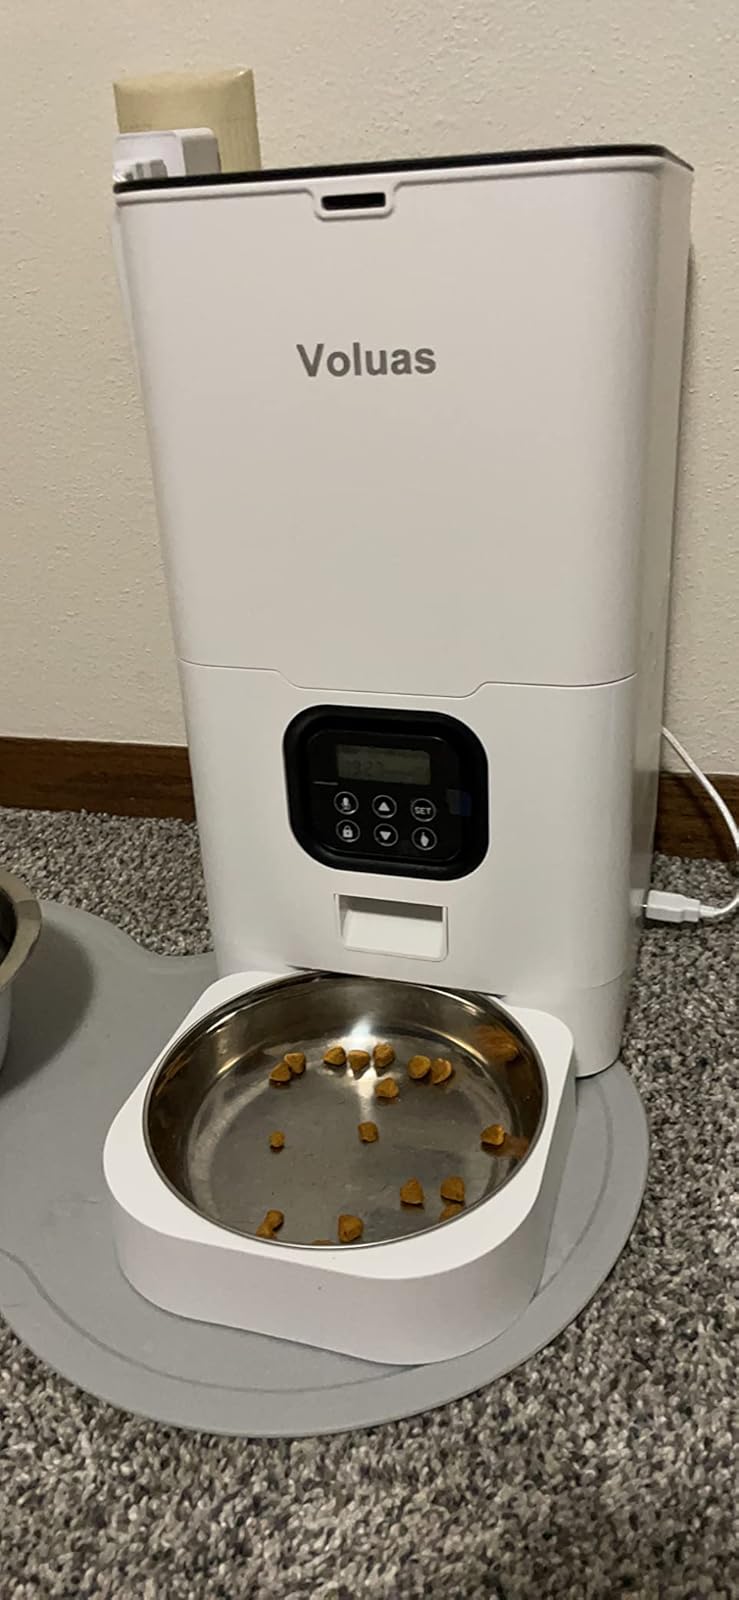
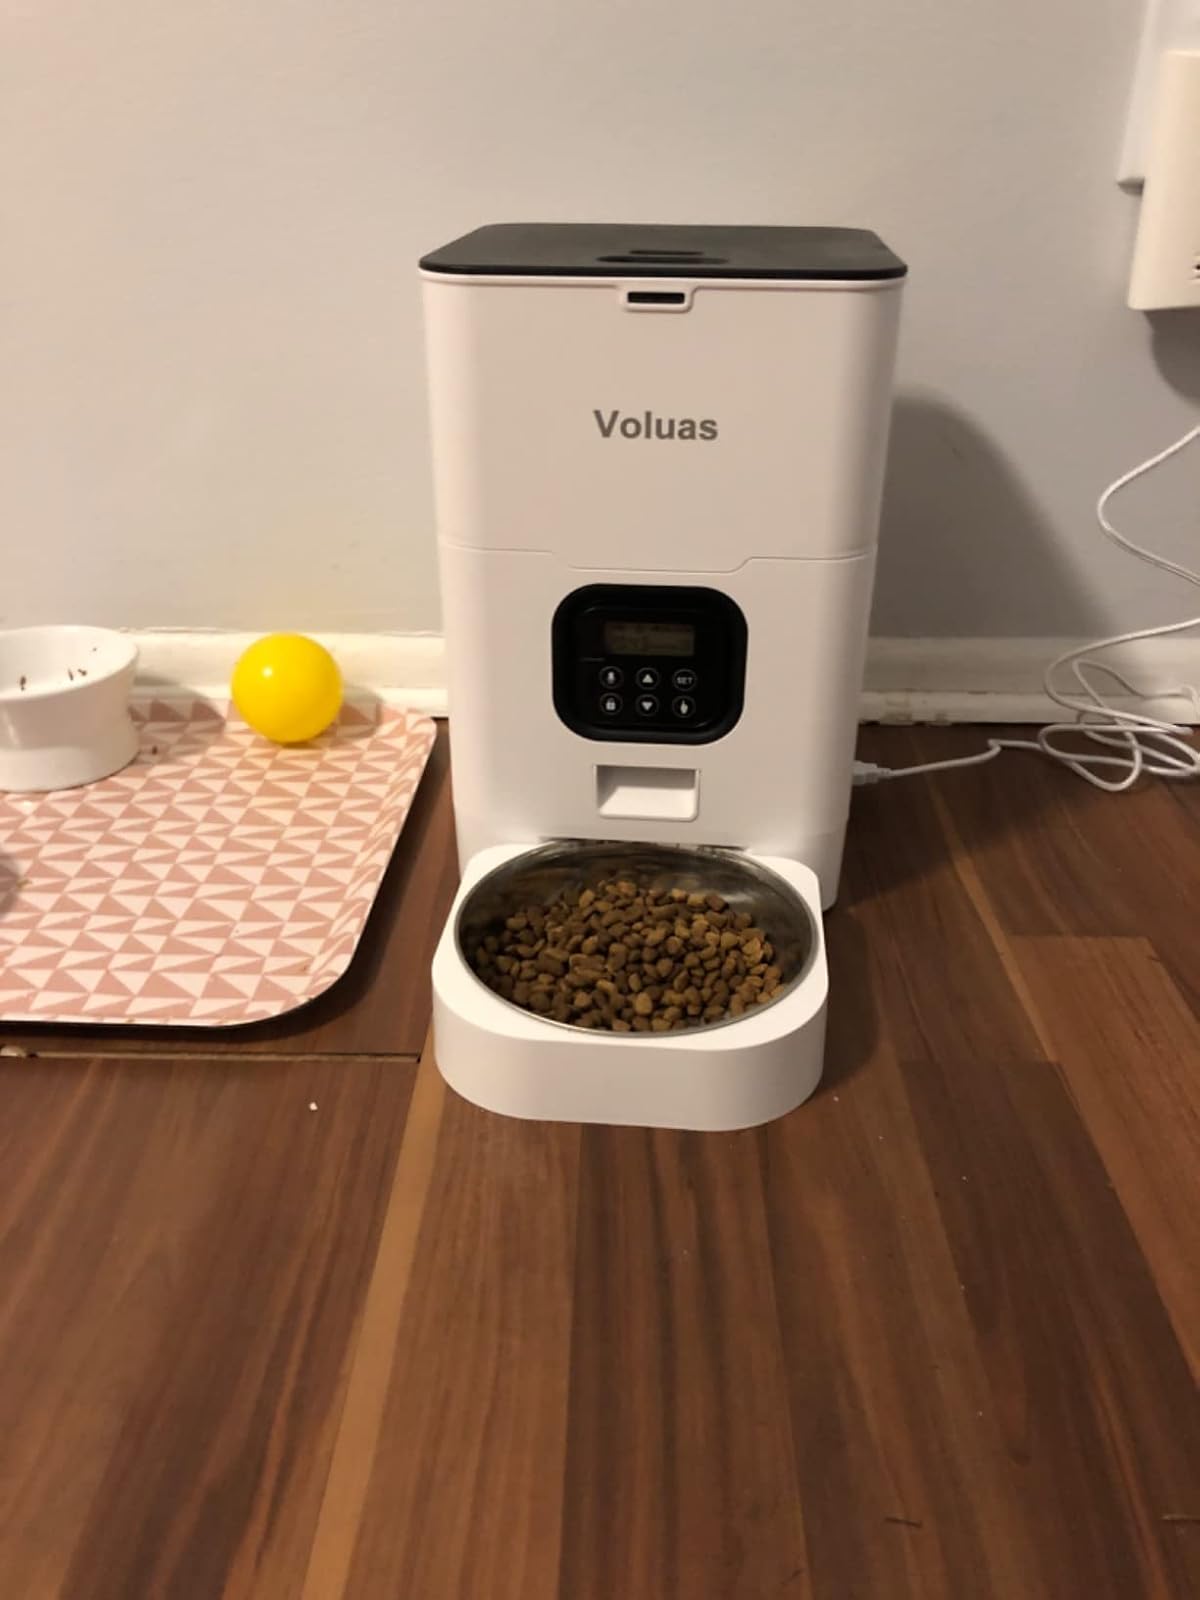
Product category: items_feeder
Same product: yes